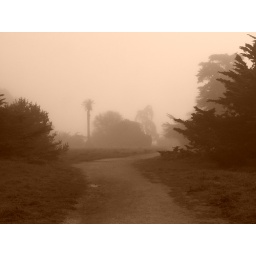
lighthouse field in fog